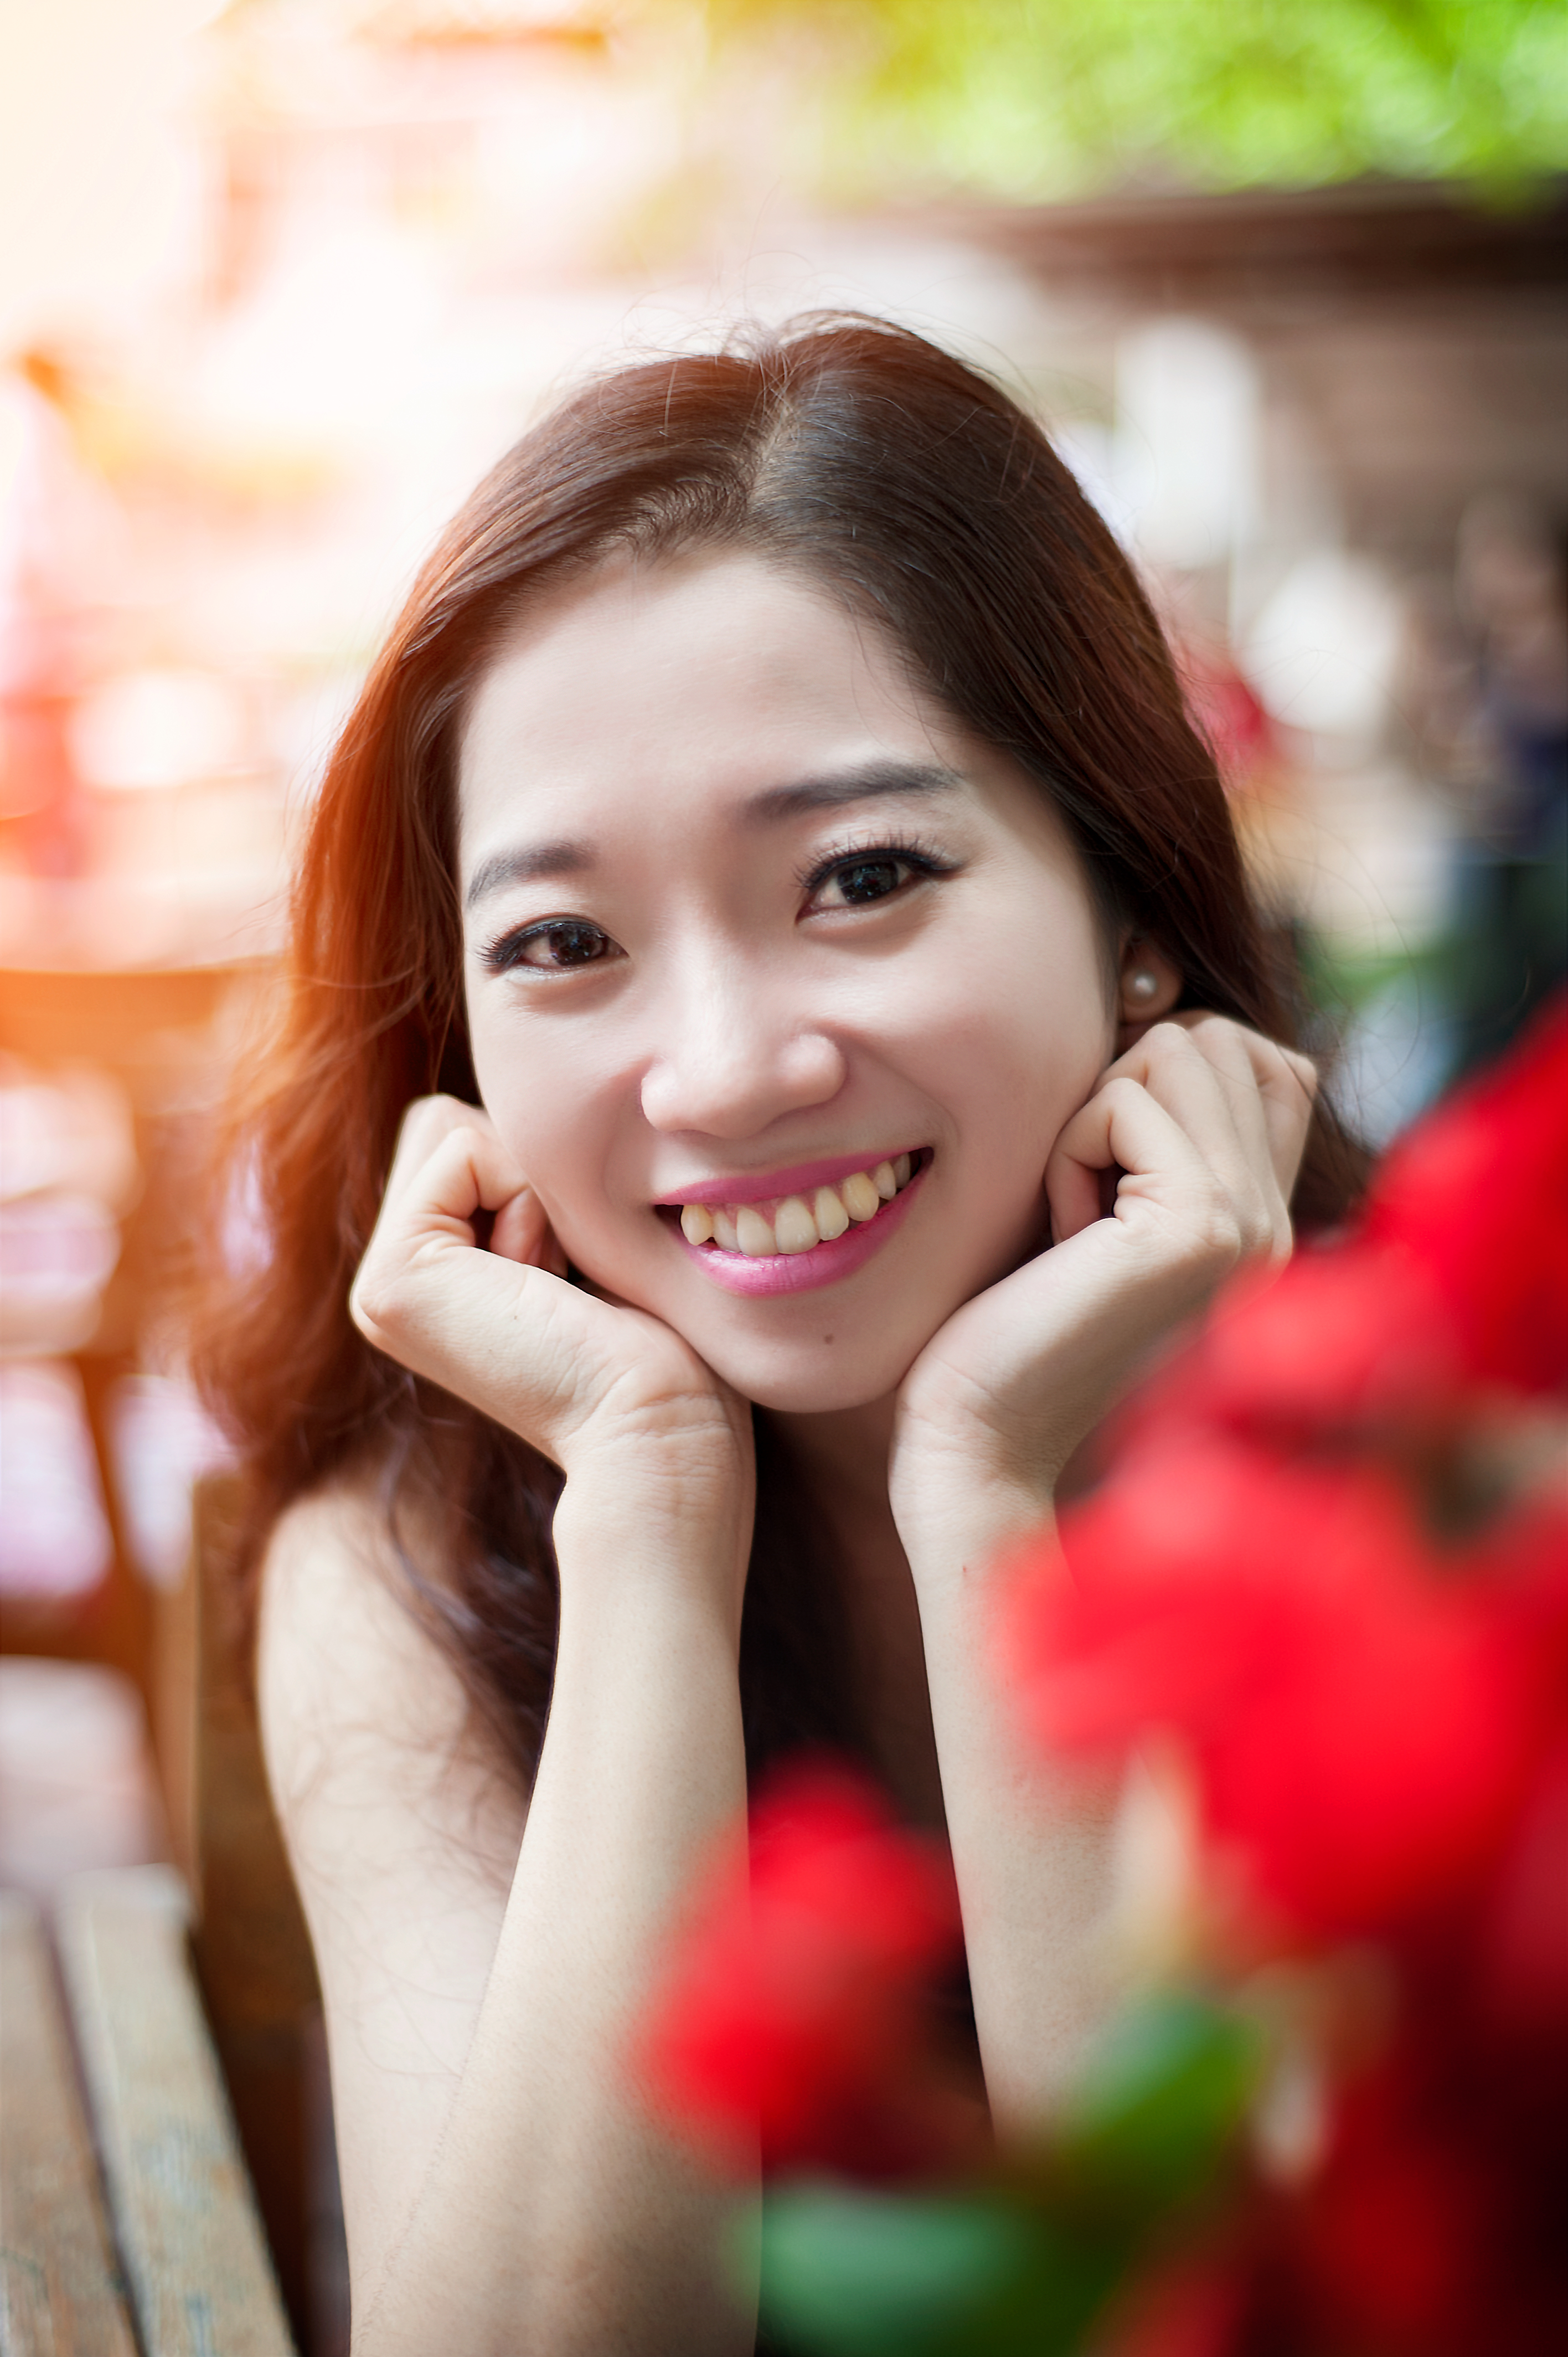
person, girl, woman, photography, flower, portrait, model, red, color, child, facial expression, lip, smile, close up, face, eye, photograph, skin, beauty, sweetness, emotion, photo shoot, portrait photography